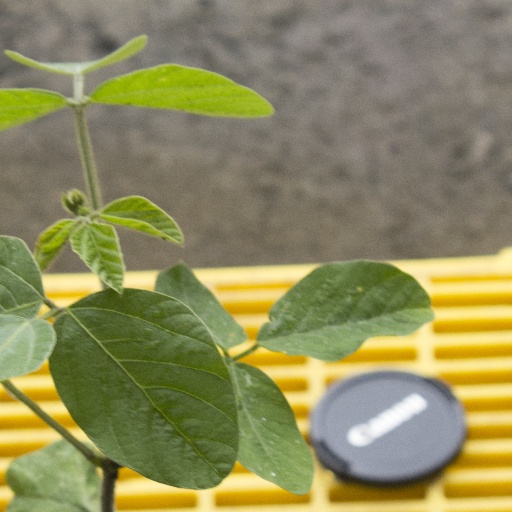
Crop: soybean